Hue–Da Nang Campaign

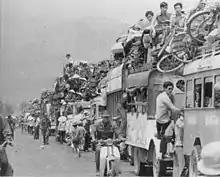
Vietnamese civilians fleeing from Da Nang in March 1975

By the time Da Nang fell into North Vietnamese hands, South Vietnamese commanders on the ground simply lost control of their men as military discipline collapsed. On March 28, about 6,000 soldiers of the 2nd Infantry Division deserted, and left the battlefield. And then the soldiers of the ARVN 3rd Infantry Division also retreated, thereby leaving the rear of the Marine Division exposed to enemy attacks. Since March 25, from the CIA Station in Da Nang, Al Francis and the U.S. Embassy in Saigon began formulating an evacuation plan, in order to evacuate U.S. citizens and South Vietnamese government officials out from Da Nang. As part of the plan, aircraft belonging to civilian airliners were to be used. And in addition to the South Vietnamese navy vessels of I Corps, U.S. General Homer D. Smith also provided five barges, six passenger liners and three cargo ships to help with the evacuation process. Even though the evacuation plan was designed to be carried out in an orderly manner, chaos and confusion quickly descended on the civilian and military population of Da Nang as people fought each other to board the vessels anchored off the coast. On the afternoon of March 29, North Vietnamese soldiers of the 2nd, 304th, 324th and 325th Divisions, as well as the 203rd Armoured Regiment, entered the city of Da Nang.